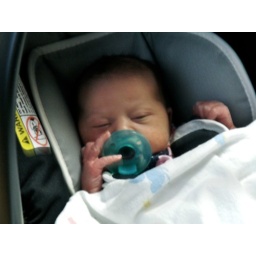
She's in her car seat ready to leave the hospital.